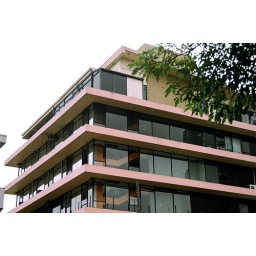
An office building in San Jose.